François Sumichrast

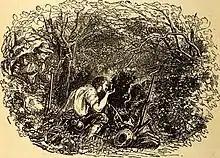
Sumichrast discovering a spring, from "Adventures of a Young Naturalist" by Lucien Biart

Sumichrast lived in Orizaba in the 1860s. He collected specimens across Veracruz, State of Mexico, Oaxaca, Tehuantepec, and Chiapas. It is unclear but possible that he took Mexican nationality, as he lived in Mexico most his life, but Mexican sources refer to his nationality as Swiss, and American museums he did business with incorrectly acted under the impression he was French.